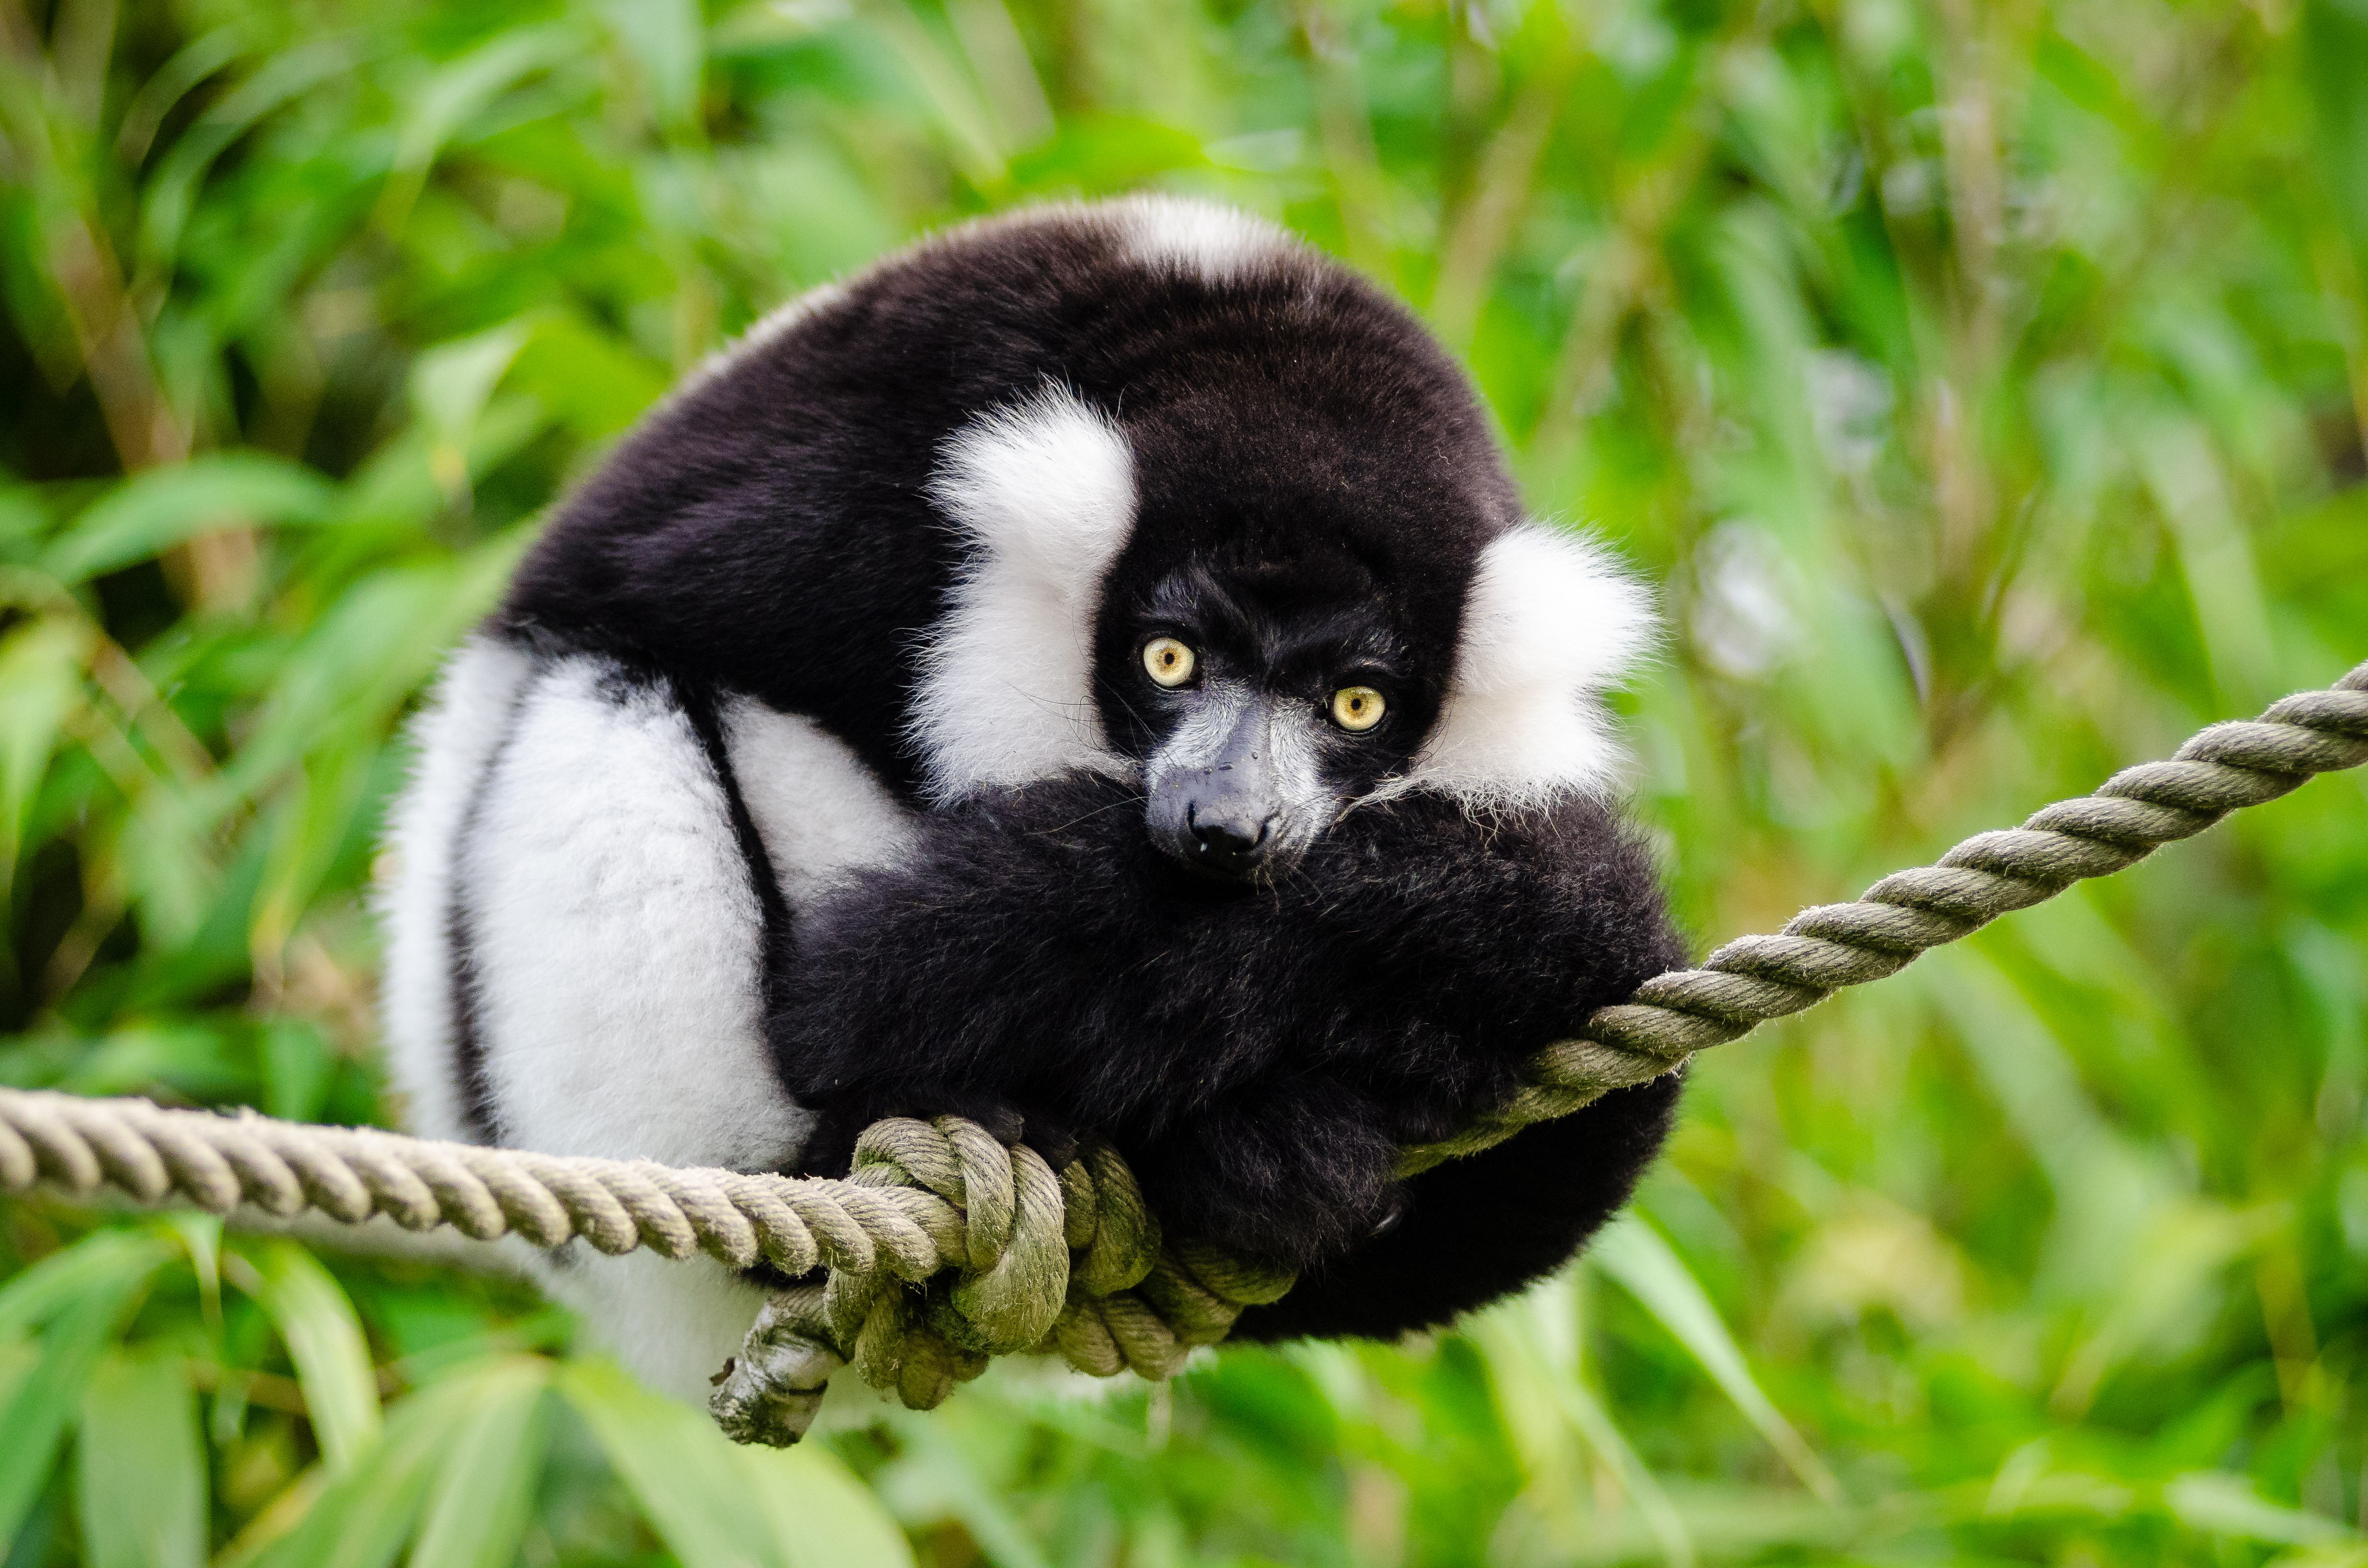
tree, branch, bokeh, white, feet, animal, cute, wildlife, zoo, fur, green, red, beak, foot, mammal, nikon, black, blurred, fauna, primate, world, leaves, eyes, festival, et, background, eye, domain, gibbon, public, endangered, madagascar, vertebrate, noir, blanc, negro, blanco, germany, deutschland, schwarz, y, day, schwarzweis, tier, fell, augen, adorable, bamboo, lemur, critically, niedlich, tierpark, bambus, madagaskar, iucn, list, ruffed, weiser, vari, lemuren, auge, fus, rufo, bianconero, wari, vareciapretoebranco, svartvit, var, fuse, gr n, new world monkey, indri